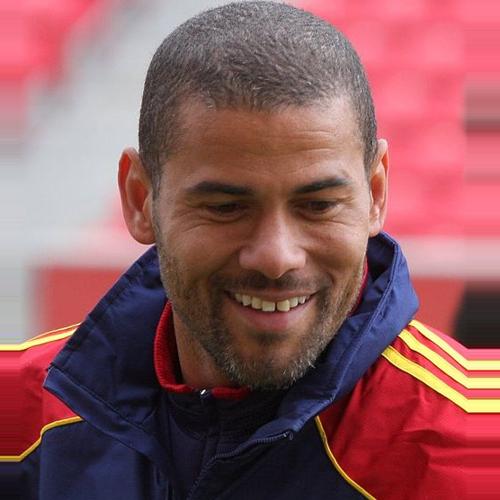
Age: 35